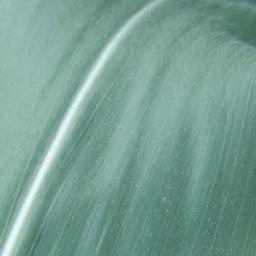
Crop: corn
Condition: (maize)_healthy